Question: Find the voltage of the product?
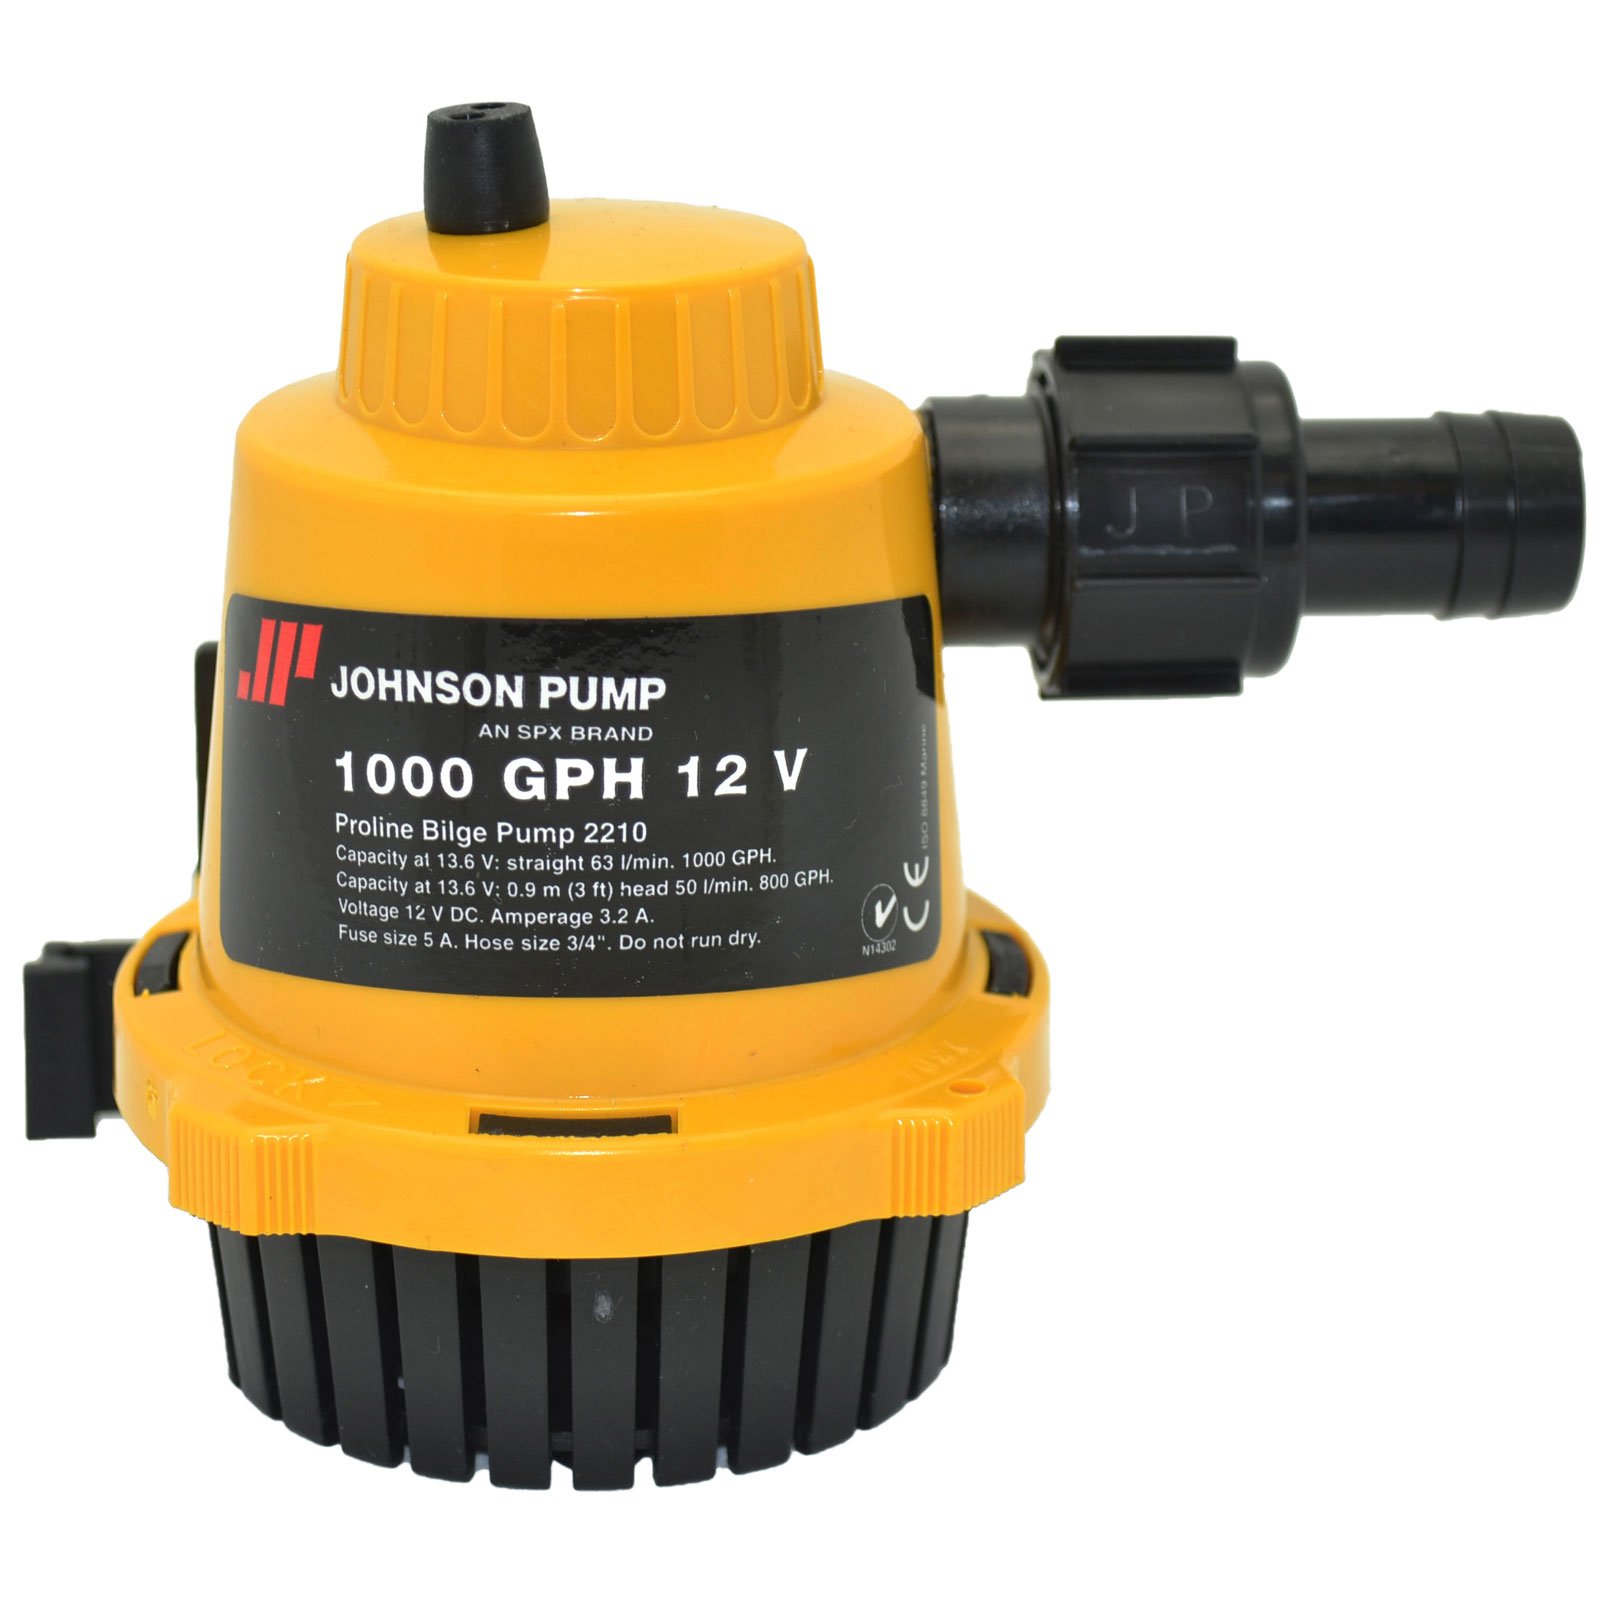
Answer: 12.0 volt